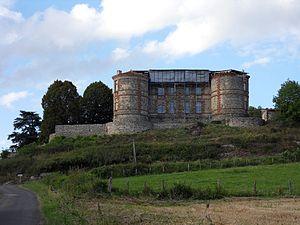
Château de la Chaux-Montgros
Cet article recense les sites retenus pour le loto du patrimoine en 2018.
Sallèdes est une commune française, située dans le département du Puy-de-Dôme en région d'Auvergne-Rhône-Alpes. Sallèdes fait partie de l'aire urbaine de Clermont-Ferrand.
Cet article recense une partie des monuments historiques du Puy-de-Dôme, en France.